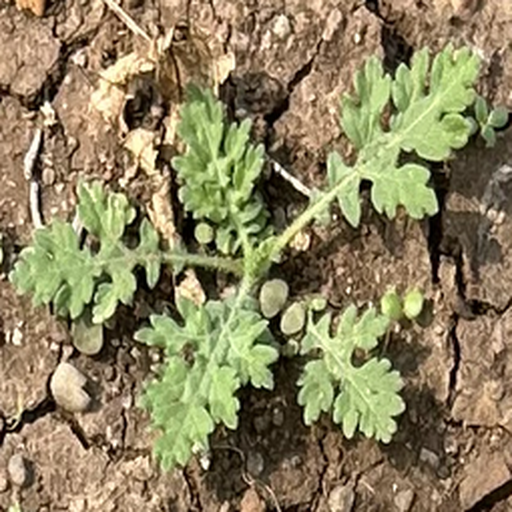
Weed species: Gajar_gavat_(Parthenium hysterophorus)